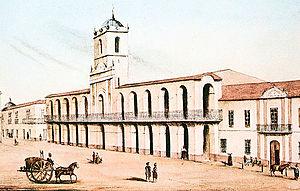
La province de Buenos Aires est la province la plus grande, la plus riche et la plus peuplée d'Argentine, bien que la municipalité de la ville de Buenos Aires, capitale de la République argentine n'en fasse pas partie. La province avait 15 625 084 habitants en 2010. L'agglomération du grand La Plata, sa capitale, en avait 799 523 la même année.